Stade des Martyrs

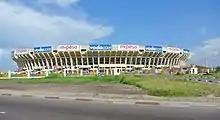
Stade des Martyrs in 2013

Originally named "Stade Kamanyola," the name has its origins in the Kamanyola "groupement", within the Walungu Territory of South Kivu Province. This border area became symbolically important to the regime of President Mobutu Sese Seko following a decisive 1964 military victory by the "Armée Nationale Congolaise" (ANC) against the Mulelist insurgency. The campaign, which secured the Kamanyola Bridge and contributed to the liberation of Bukavu from forces loyal to Jean Schramme, was led by Major-General Léonard Mulamba and Masiala. It was during these conflicts that Donatien Mahele Lieko Bokungu, then a young Warrant Officer, first distinguished himself—later rising to prominence in the national army.